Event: Nepal Earthquake
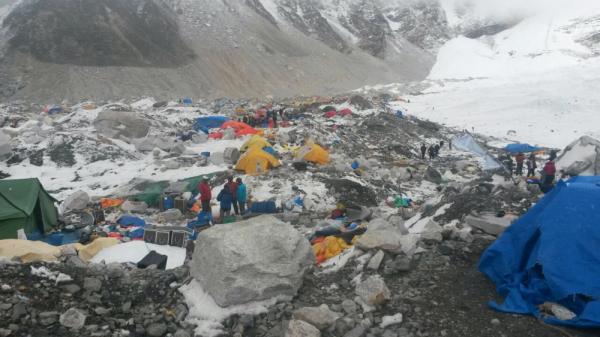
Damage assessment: no_damage